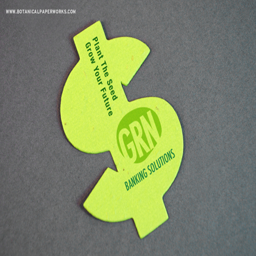
add your logo and a short message to this creative pocket sized promotion that gives the gift of flowers .